Sayon Camara

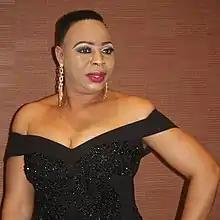

Sayon Camara or Taramakhè is a Guinean singer. She was chosen in 2003 as the first African UNESCO Artist for Peace.